Drury, New Zealand

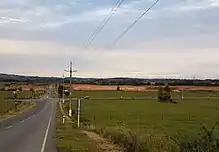
Excavation works at Drury South Crossing, March 2018

Auckland's largest business park, expected to employ 6900 people, is currently under development in the south of Drury. An estimated 2500 homes are also set to be built in the west of Drury, with development already well underway. Two train stations are set to open from 2026 onwards: Drury railway station and Ngākōroa railway station.